Seattle Sounders FC results by opponent

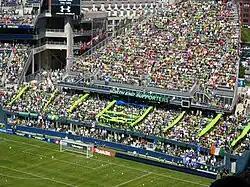
Supporters of Sounders FC before a match against English side Chelsea in July 2009

Seattle Sounders FC is an American soccer club founded in 2008, after the city of Seattle was awarded a Major League Soccer (MLS) franchise. The club began playing competitive soccer in the 2009 Major League Soccer season. It plays its home games at Lumen Field, competing in the Western Conference of the MLS. The current Sounders FC is the third soccer team from Seattle to bear the "Sounders" nickname. The tradition was started by Seattle's North American Soccer League team in 1974, and continued by the city's United Soccer Leagues side, formed in 1994. The current Sounders FC is an entity distinct to both of these clubs, and played its first MLS game on March 19, 2009, against the New York Red Bulls.